Sky position (RA, Dec in degrees): 191.646, 7.327
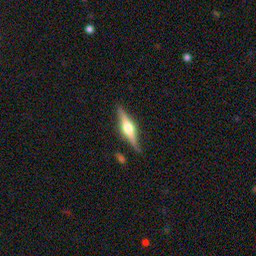
Galaxy morphology: Edge-on Galaxies with Bulge